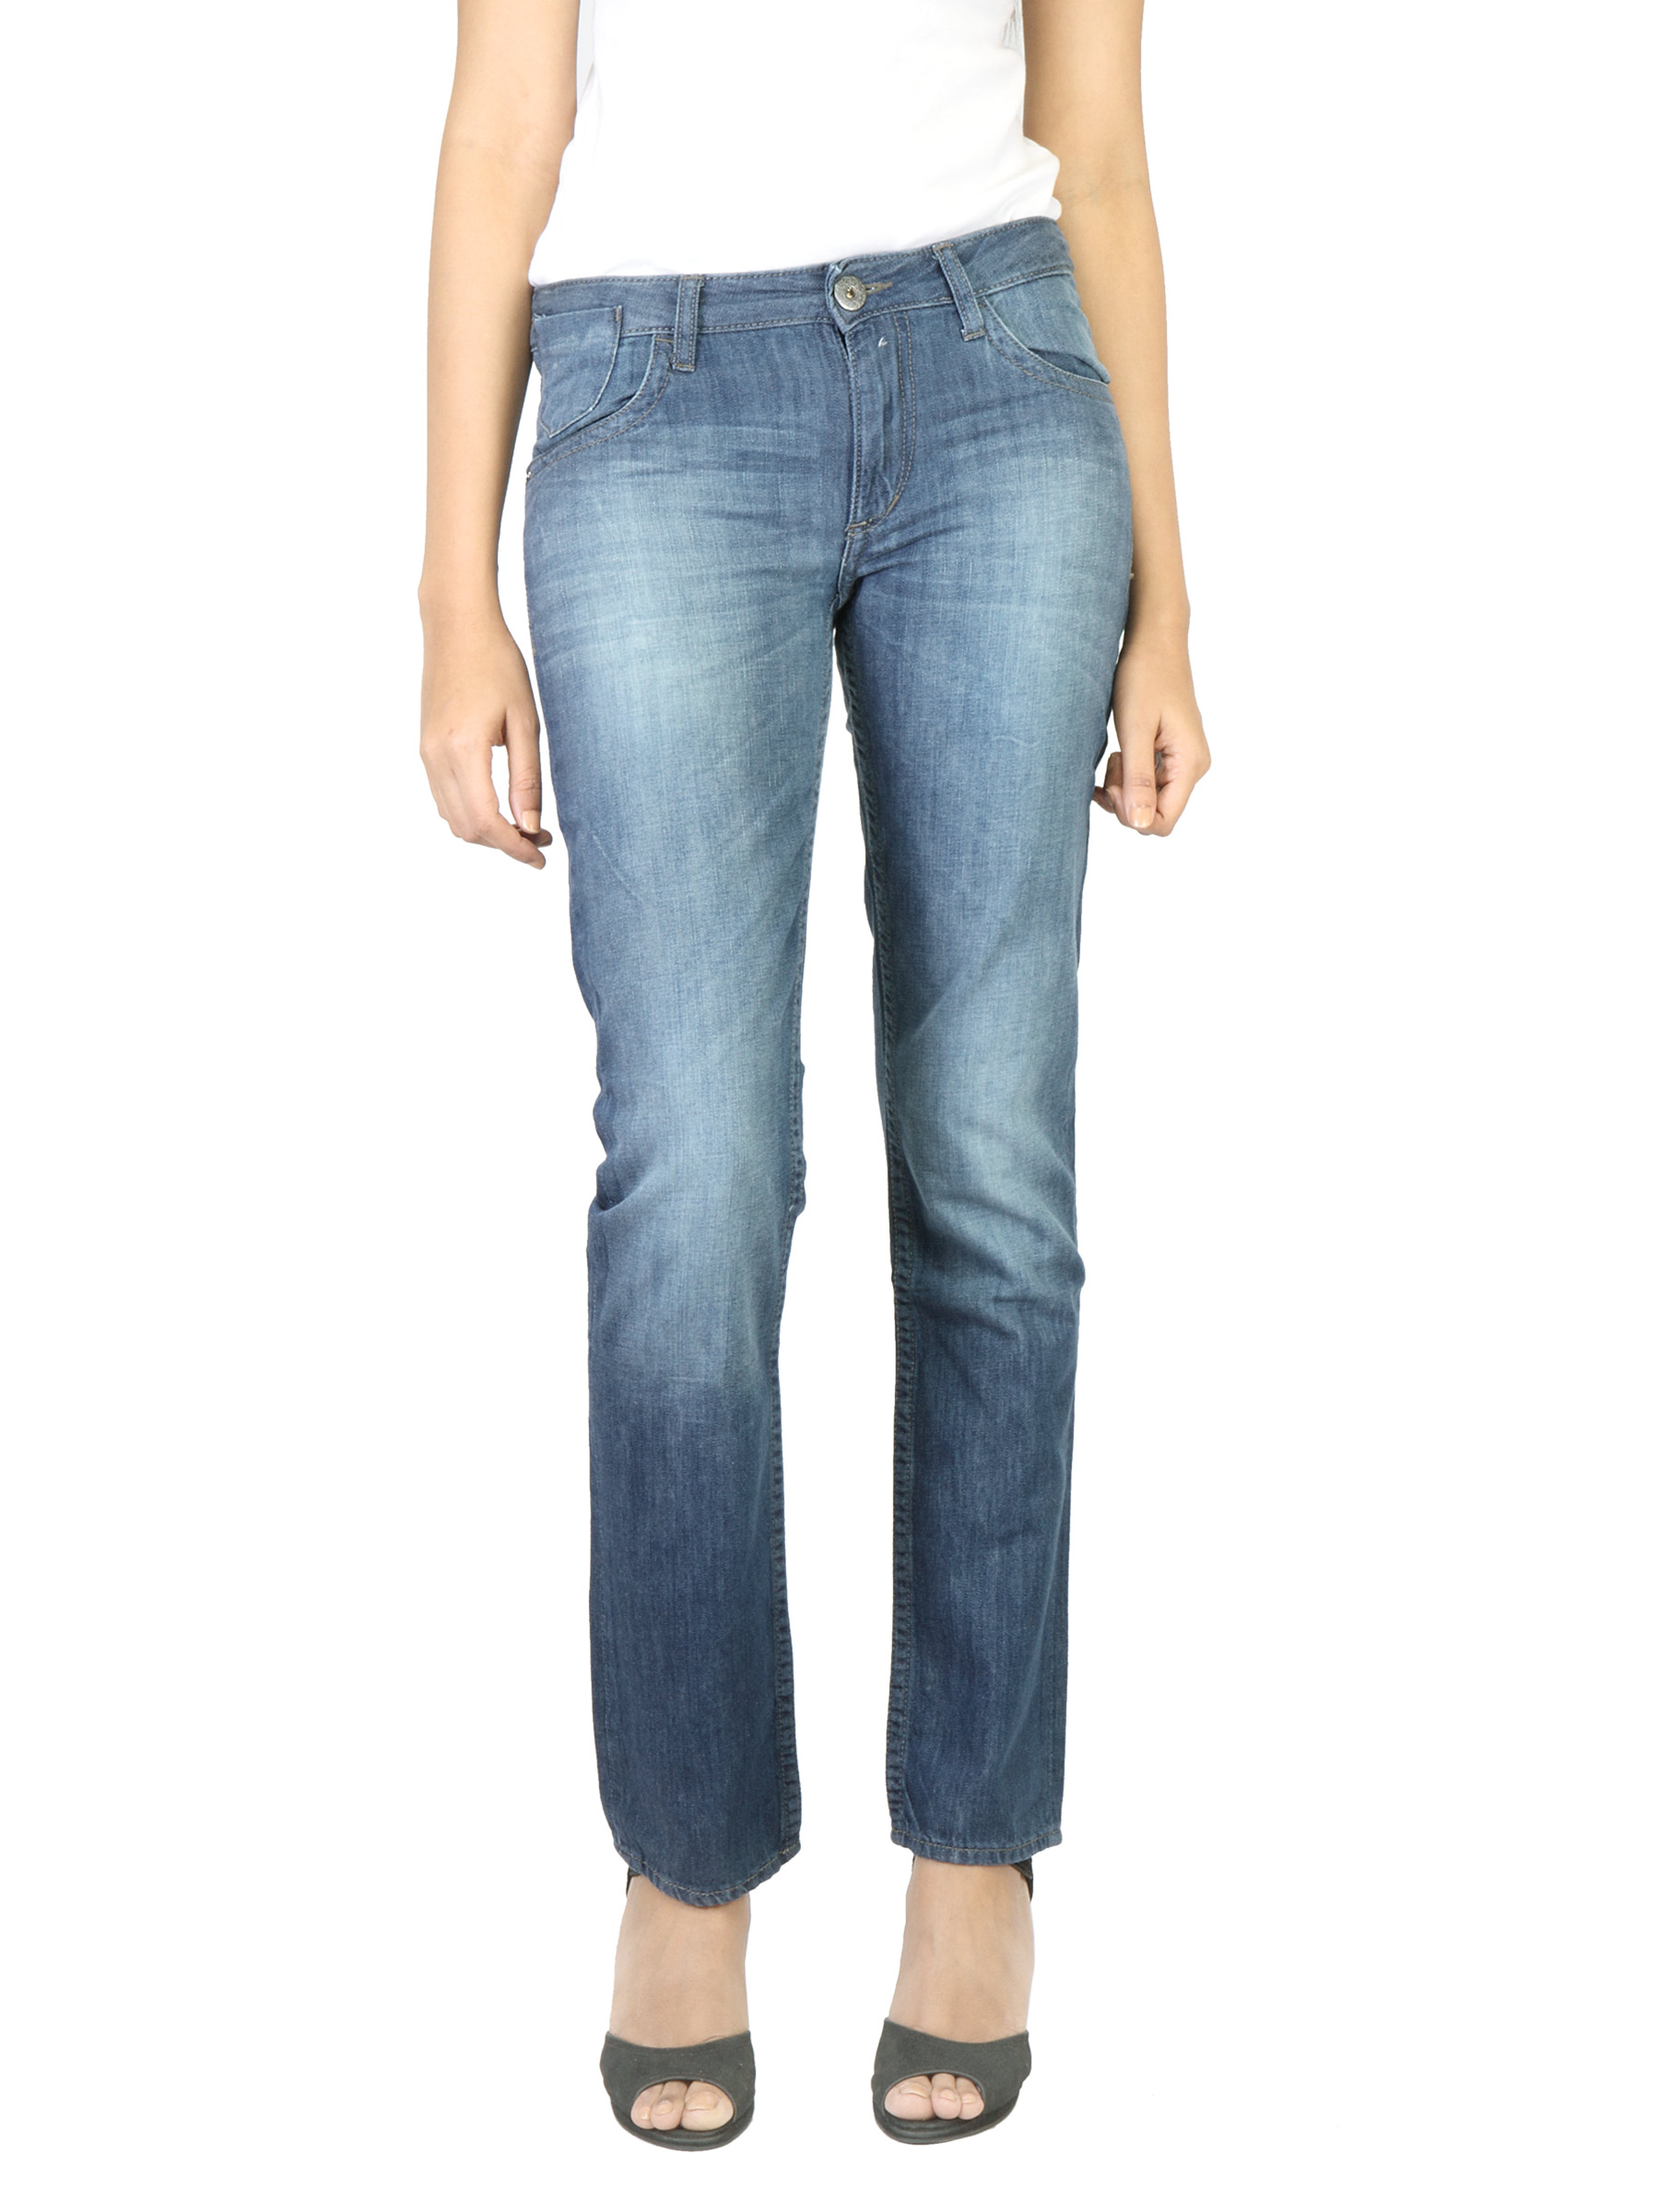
Flying Machine Women Lowrise Blue Jeans
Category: Apparel / Bottomwear / Jeans
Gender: Women
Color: Blue
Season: Fall 2011
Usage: Casual